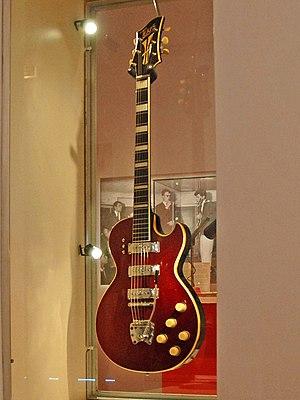
Guitare Jacobacci Texas, exposée au Mupop (musée des instruments et des musiques populaires) de Montluçon, France
Jacobacci était une entreprise familiale française de lutherie artisanale fondée en 1924 composée de deux frères associés, André et Roger, installée rue Duris à Paris qui fabriquait des banjos et des guitares. Elle a cessé son activité en 1994.